Union Bank of Switzerland

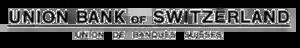
The Union Bank of Switzerland logo c. 1927. Until 1921, the bank was known as the Swiss Banking Association.

UBS acquired a number of banks in its first decade as a combined bank and expanded its branch network, establishing representation throughout Switzerland by 1923. UBS acquired a controlling interest in Aargauische Creditanstalt in 1913 and Banque Ch. Masson & Cie. in 1916. Although the bank suffered during World War I and the postwar economic crises in Europe, UBS continued to make acquisitions after the conclusion of World War I. The bank purchased the remaining stake in Aargauische Creditanstalt in 1919 that it had not acquired in 1913. Also in 1919, the bank acquired Commandit-AG Weibel & Cie. in Fleurier and William Cuénod & Cie. In 1920, UBS acquired Banca Svizzera-Americana with branches in Locarno and Lugano; Unionbank Geneva and Banque Henry Rieckel & Cie., based in La Chaux-de-Fonds. Three years later, in 1923, UBS acquired the Schweizerische Vereinsbank in Bern establishing representation in the last of the major cities in Switzerland.